Light infantry

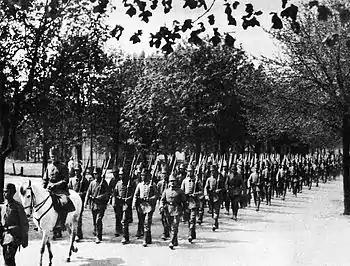
The pioneer company of the 27th Jäger Battalion returning from a parade in Liepāja (Libau) in 1917.

On the eve of World War I, the British Army included seven light infantry regiments. These differed from other infantry only in maintaining such traditional distinctions as badges that included a bugle-horn, dark green home service helmets for full dress, and a fast-stepping parade ground march.